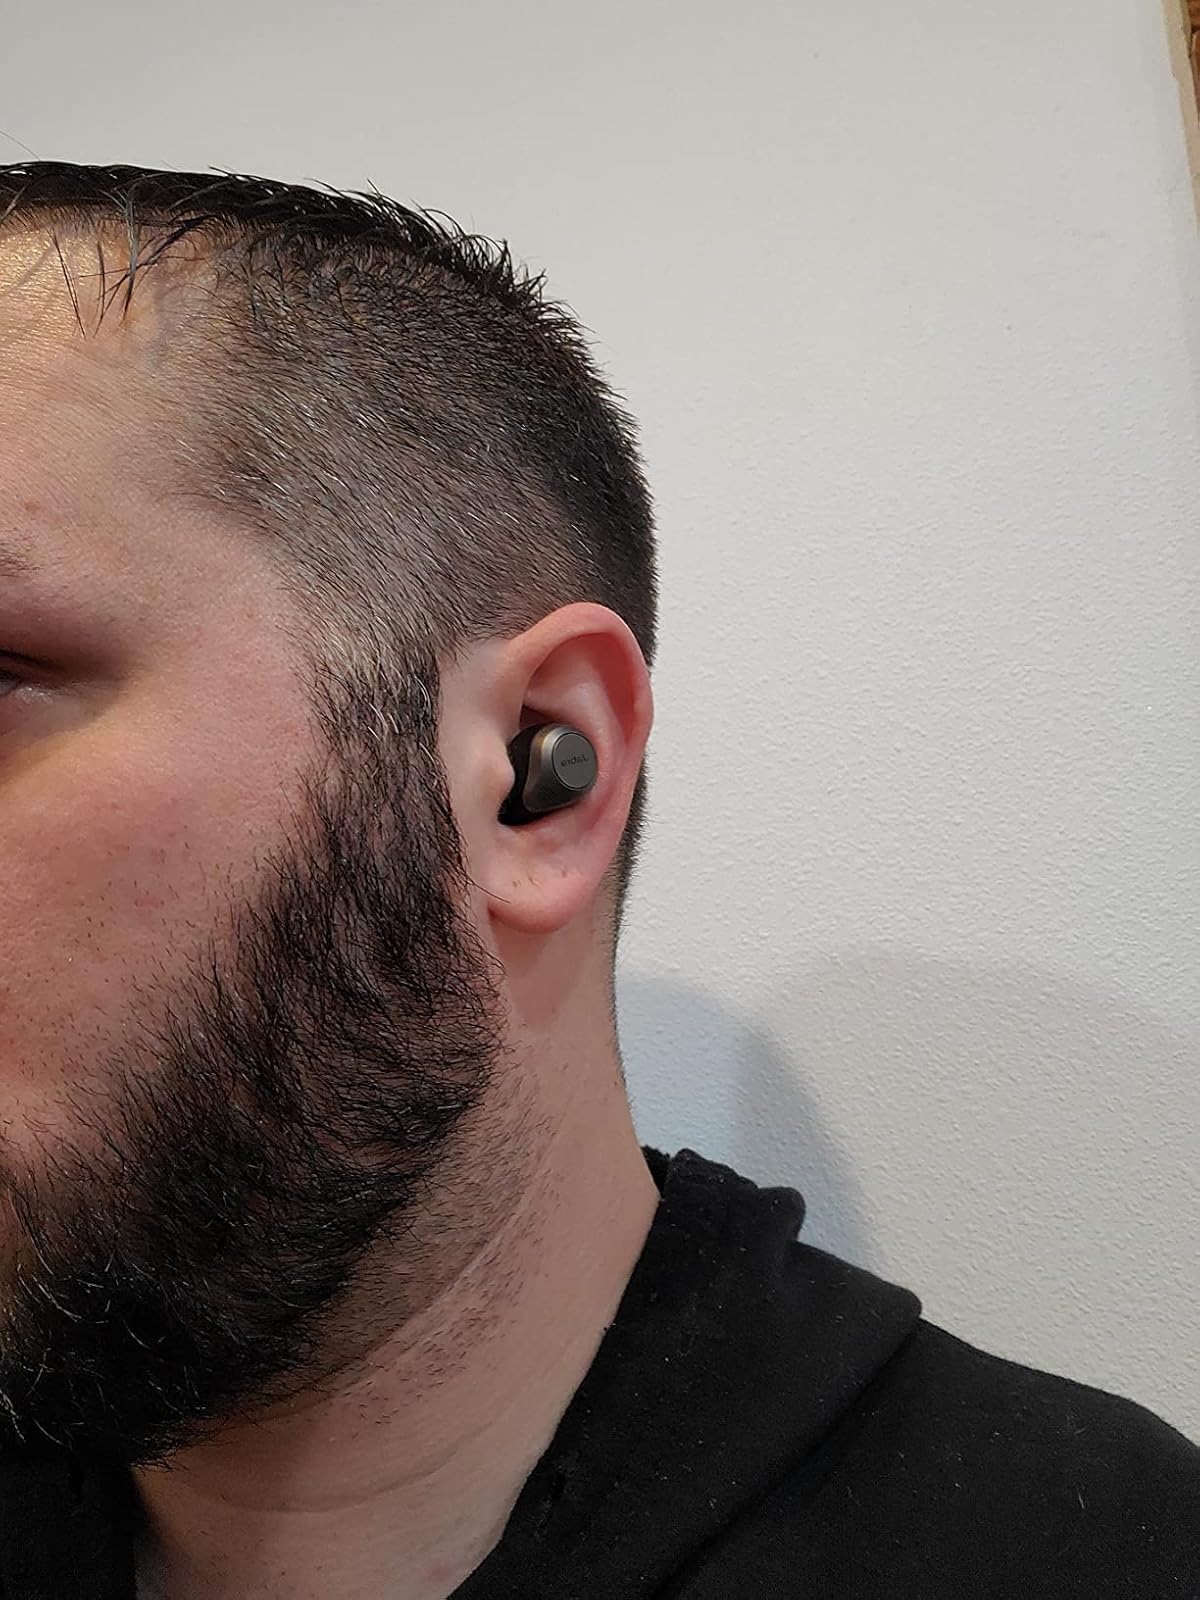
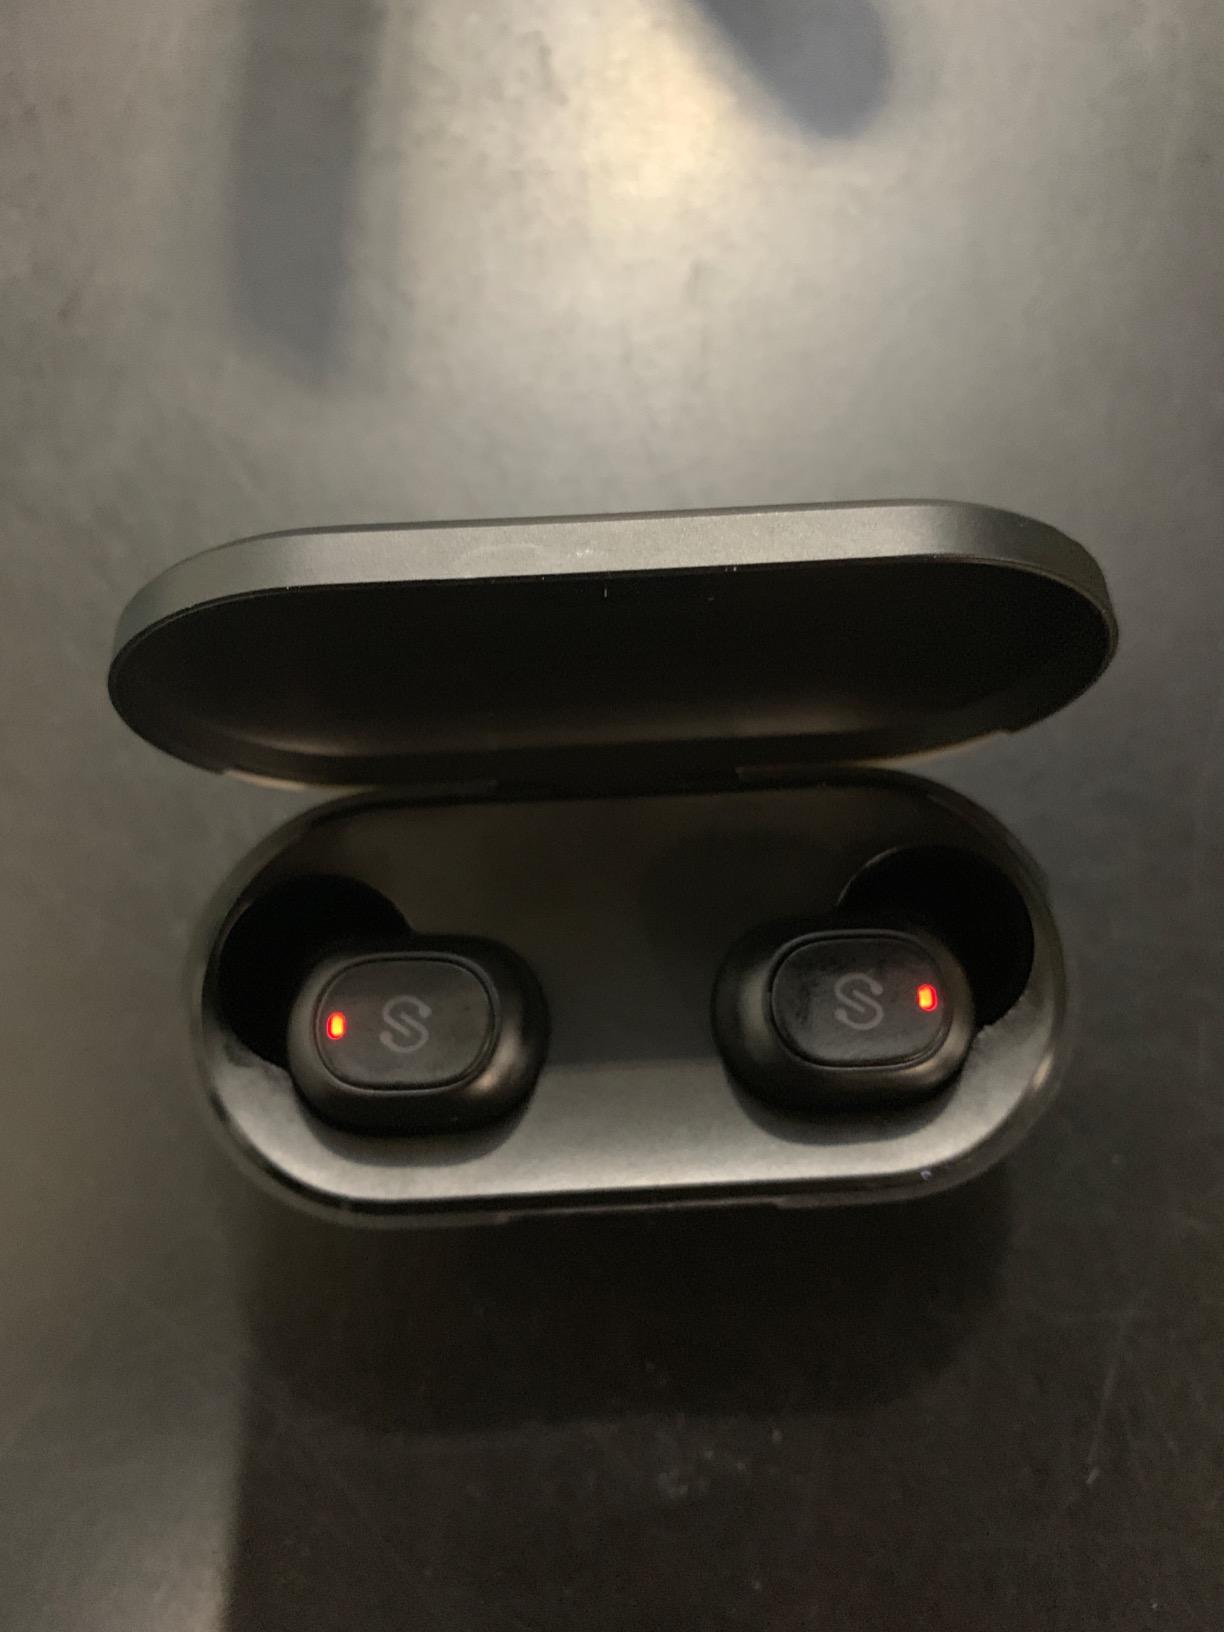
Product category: earbuds
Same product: no